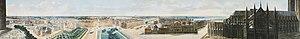
Pierre Prévost, né le 7 décembre 1764 à Montigny-le-Gannelon et mort le 9 janvier 1823 à Paris, est le premier grand peintre de panoramas français.